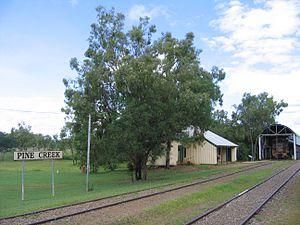
Le Chemin de fer du nord de l'Australie également connu sous le nom de Chemin de fer de Palmerston à Pine Creek était une ligne de chemin de fer longue de 509 km à voie étroite qui reliait Darwin, connue sous le nom de Palmerston à l'époque, à Birdum, juste au sud de Larrimah, en Australie.